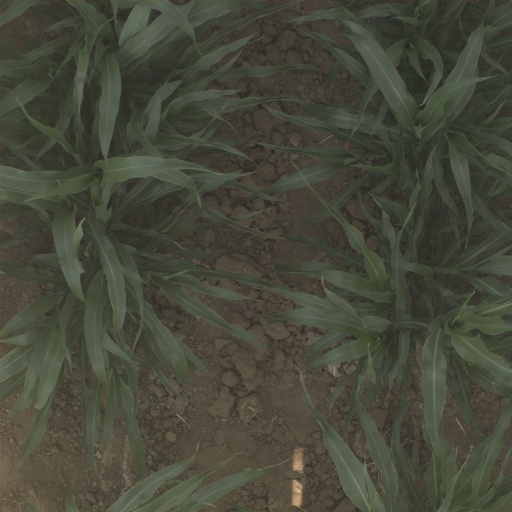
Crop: sorghum